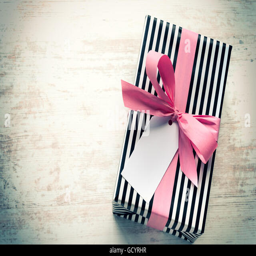
gift box wrapped in black and white striped paper with pink ribbon on a white wood old background .